2021 pitch doctoring controversy

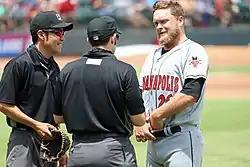
Beau Sulser of the Indianapolis Indians submits to a random, routine check for foreign substances after an inning of a game on June 27, 2021.

The 2021 pitch doctoring controversy arose in Major League Baseball (MLB) around pitchers' use of foreign substances, such as the resin-based Spider Tack, to improve their grip on the baseball and the spin rate on their pitches. On June 15, 2021, MLB announced a new policy whereby any player caught using foreign substances on baseballs would receive a 10-game suspension. The policy also included umpire inspections of all pitchers during games starting on June 21, a decision that was met with mixed reactions from players and coaches.